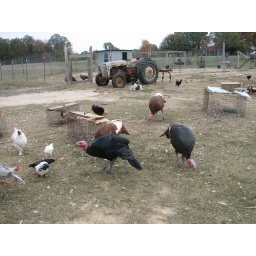
Farm in tuscumbia -Marcus on field trip and pizza for lunch